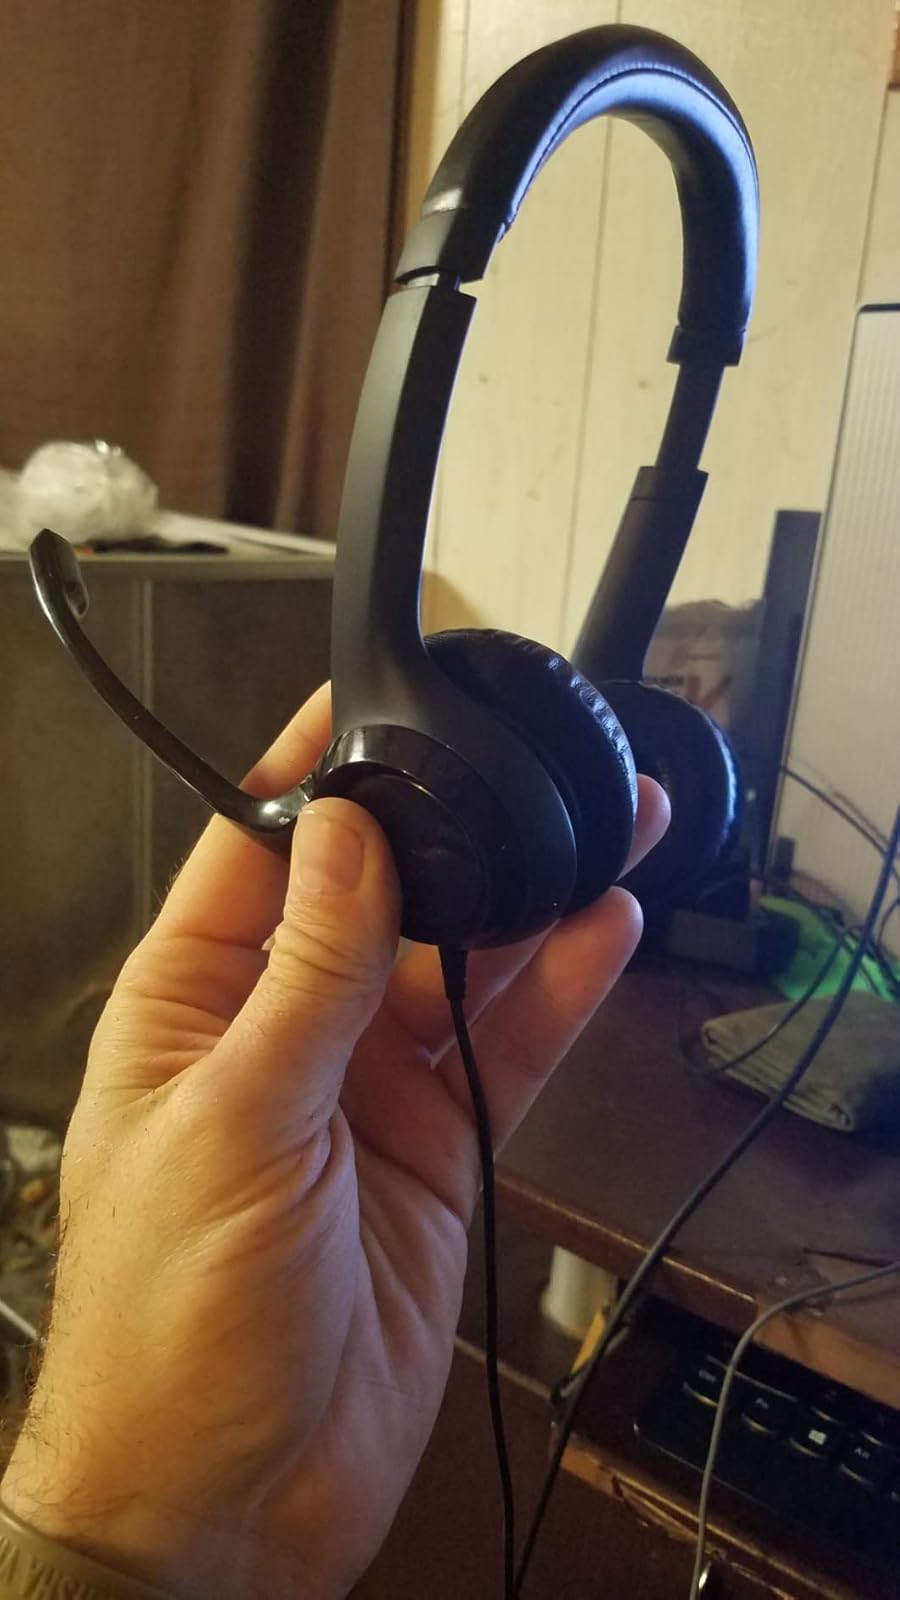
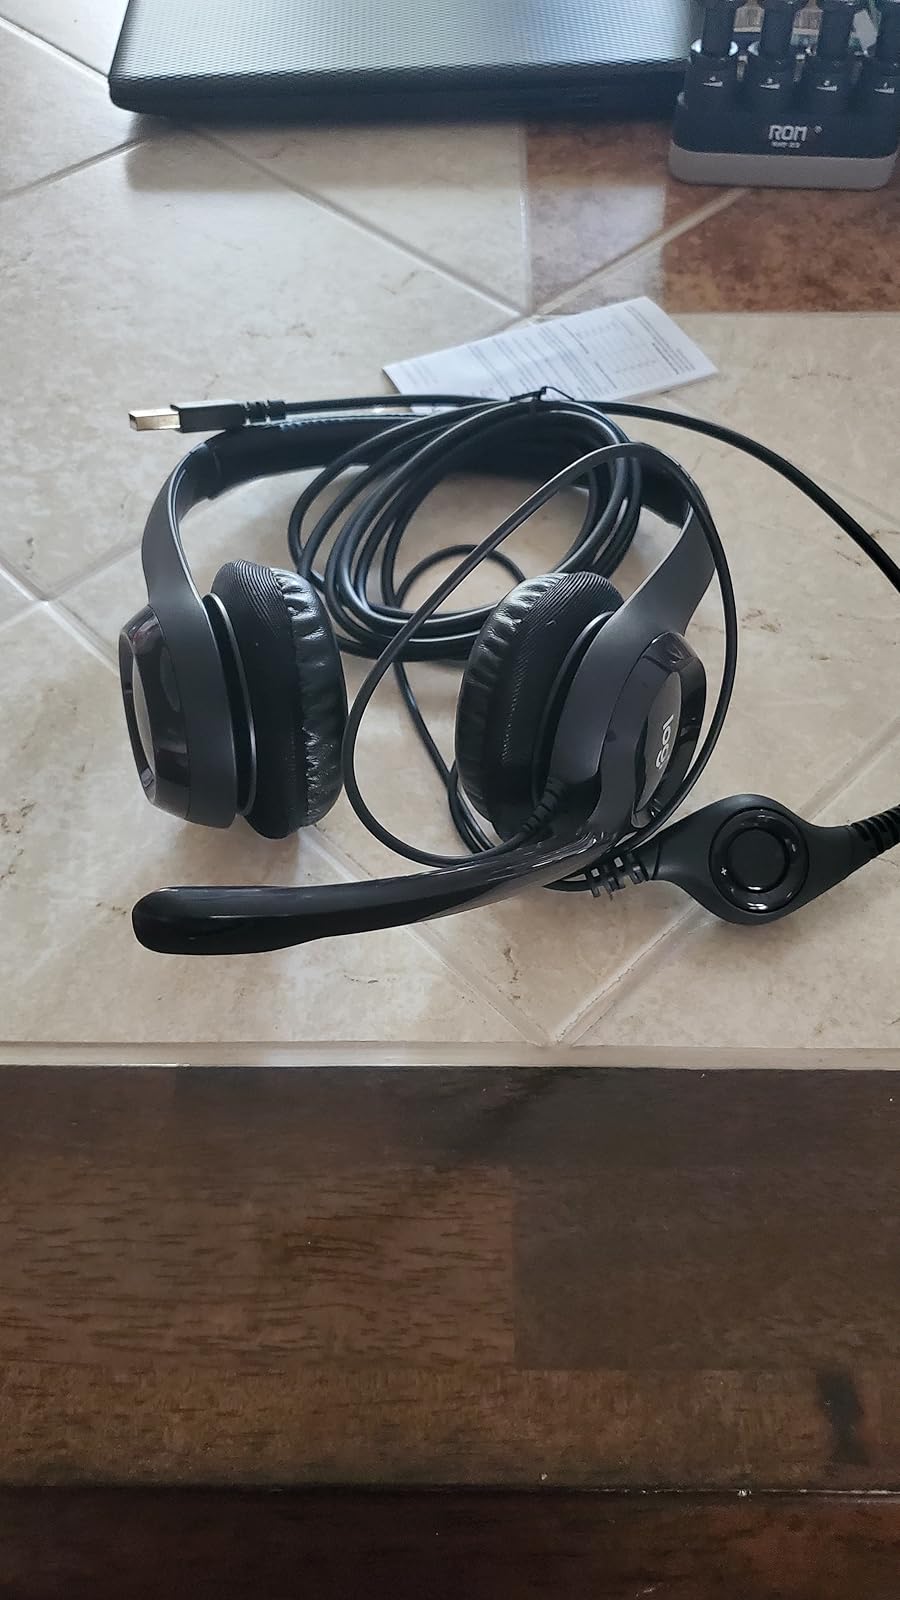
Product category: headphones
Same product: yes